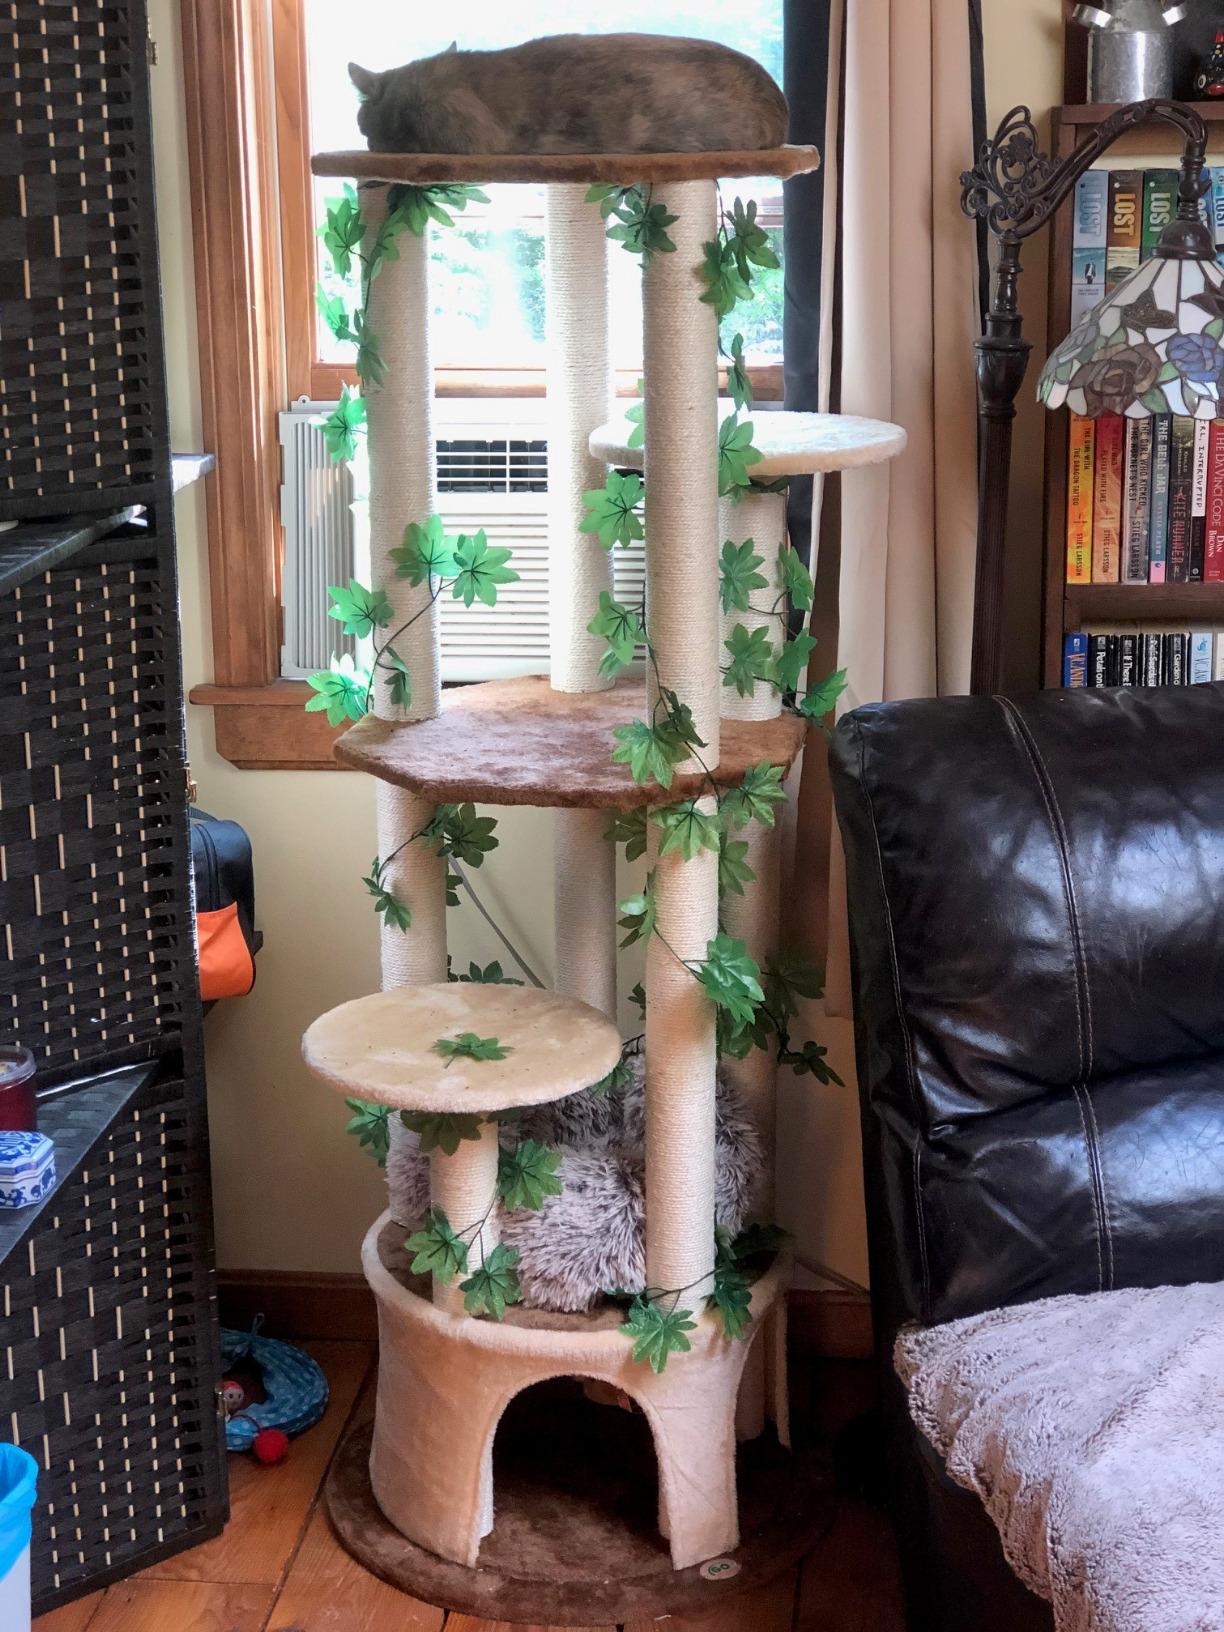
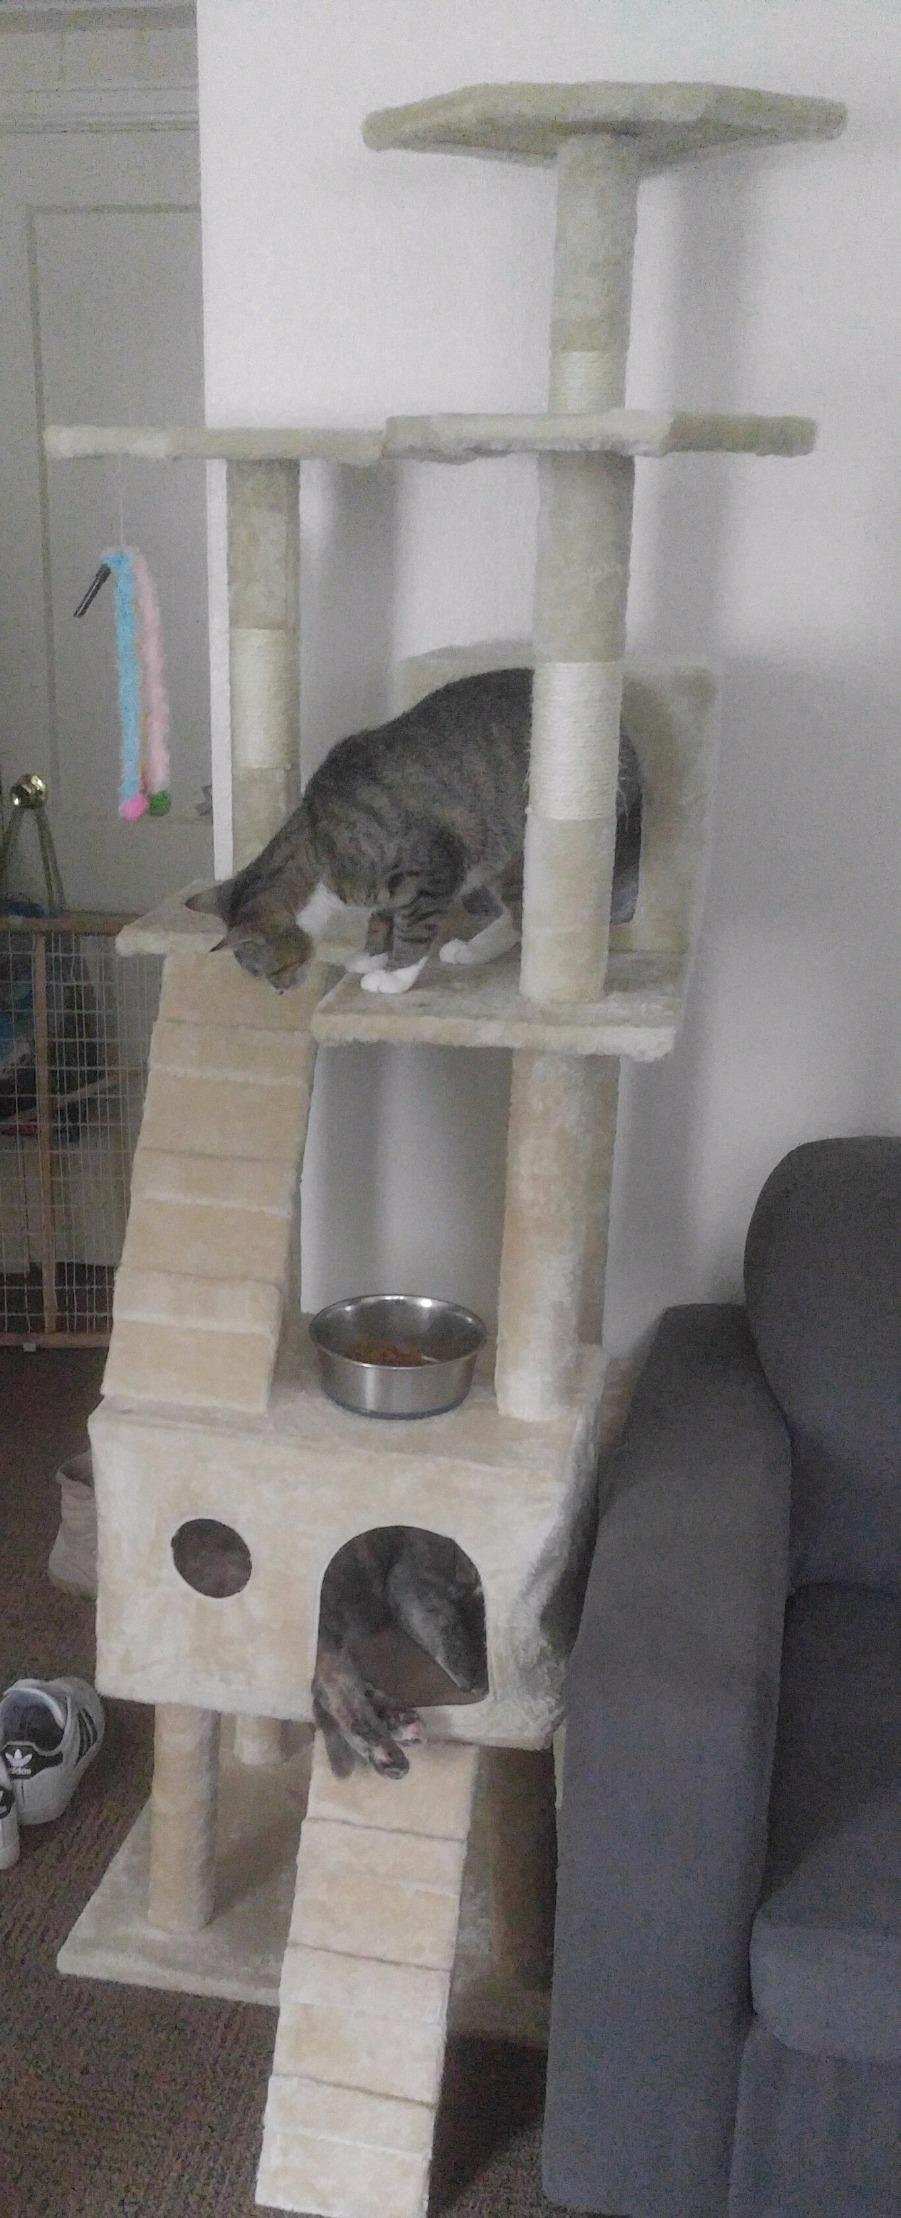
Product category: items_cat tree
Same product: no